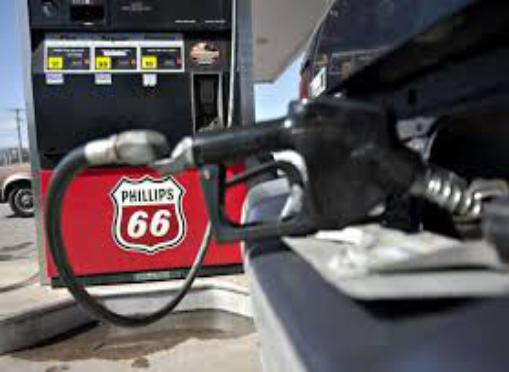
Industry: Transportation